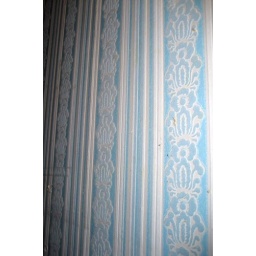
took down a huge nasty cabinet in the bathroom and found awesome blue velvet flecked wallpaper behind it